List of works for the stage by Richard Wagner

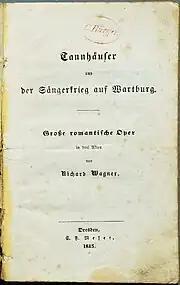
Front page of the Dresden score of Wagner's 1845 opera "Tannhäuser"

Richard Wagner's works for the stage, representing more than 50 years of creative life, comprise his 13 completed operas and a similar number of failed or abandoned projects. His first effort, begun when he was 13, was a prose drama, "Leubald", but thereafter all his works were conceived as some form of musical drama. It has been suggested that Wagner's wish to add incidental music to "Leubald", in the manner of Beethoven's treatment of Goethe's drama "Egmont", may have been the initial stimulus that directed him to musical composition.